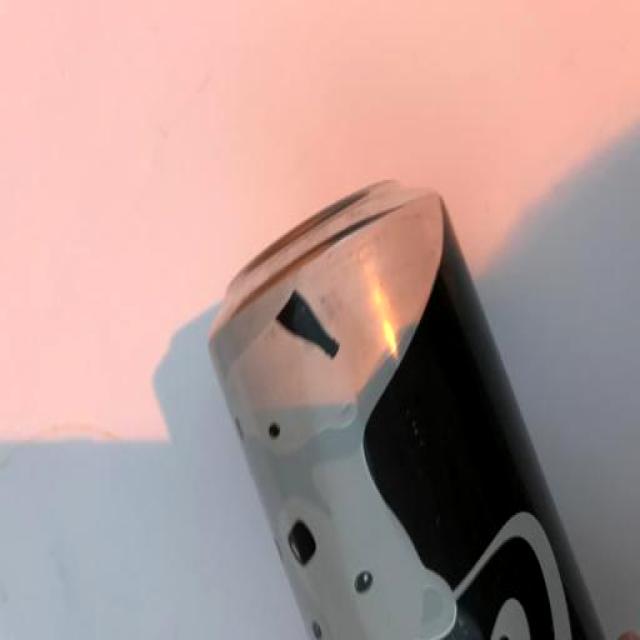
Label: Metal